Artemis program

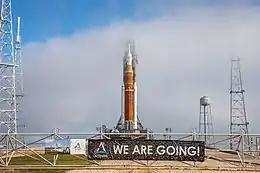
The SLS for Artemis I on its mobile launcher, getting ready for a wet dress rehearsal ahead of launch

In March 2019, the Trump administration released its Fiscal Year 2020 Budget Request for NASA. This budget did not initially include any money for the Block 1B and Block 2 variants of SLS, but later a request for a budget increase of $1.6 billion towards SLS, Orion, and crewed landers was made. Block 1B is now intended to debut on Artemis IV and will be used mainly for co-manifested crew transfers and logistics rather than constructing the Gateway as initially planned. An uncrewed Block 1B was planned to launch the Lunar Surface Asset in 2028, the first lunar outpost of the Artemis program, but now that launch has been moved to a commercial launcher. Block 2 development will most likely start in the late 2020s after NASA is regularly visiting the lunar surface and shifts focus towards Mars.